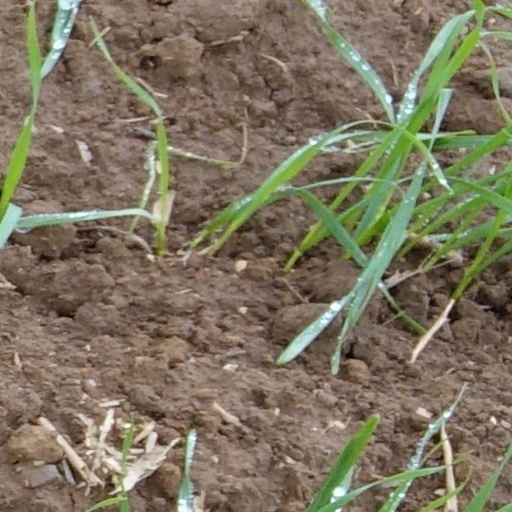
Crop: wheat